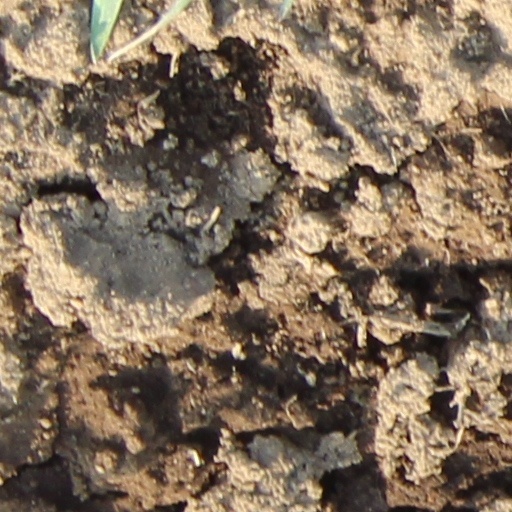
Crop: wheat